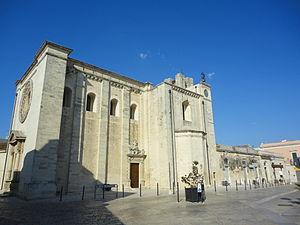
Minervino di Lecce est une commune italienne de la province de Lecce dans la région des Pouilles.